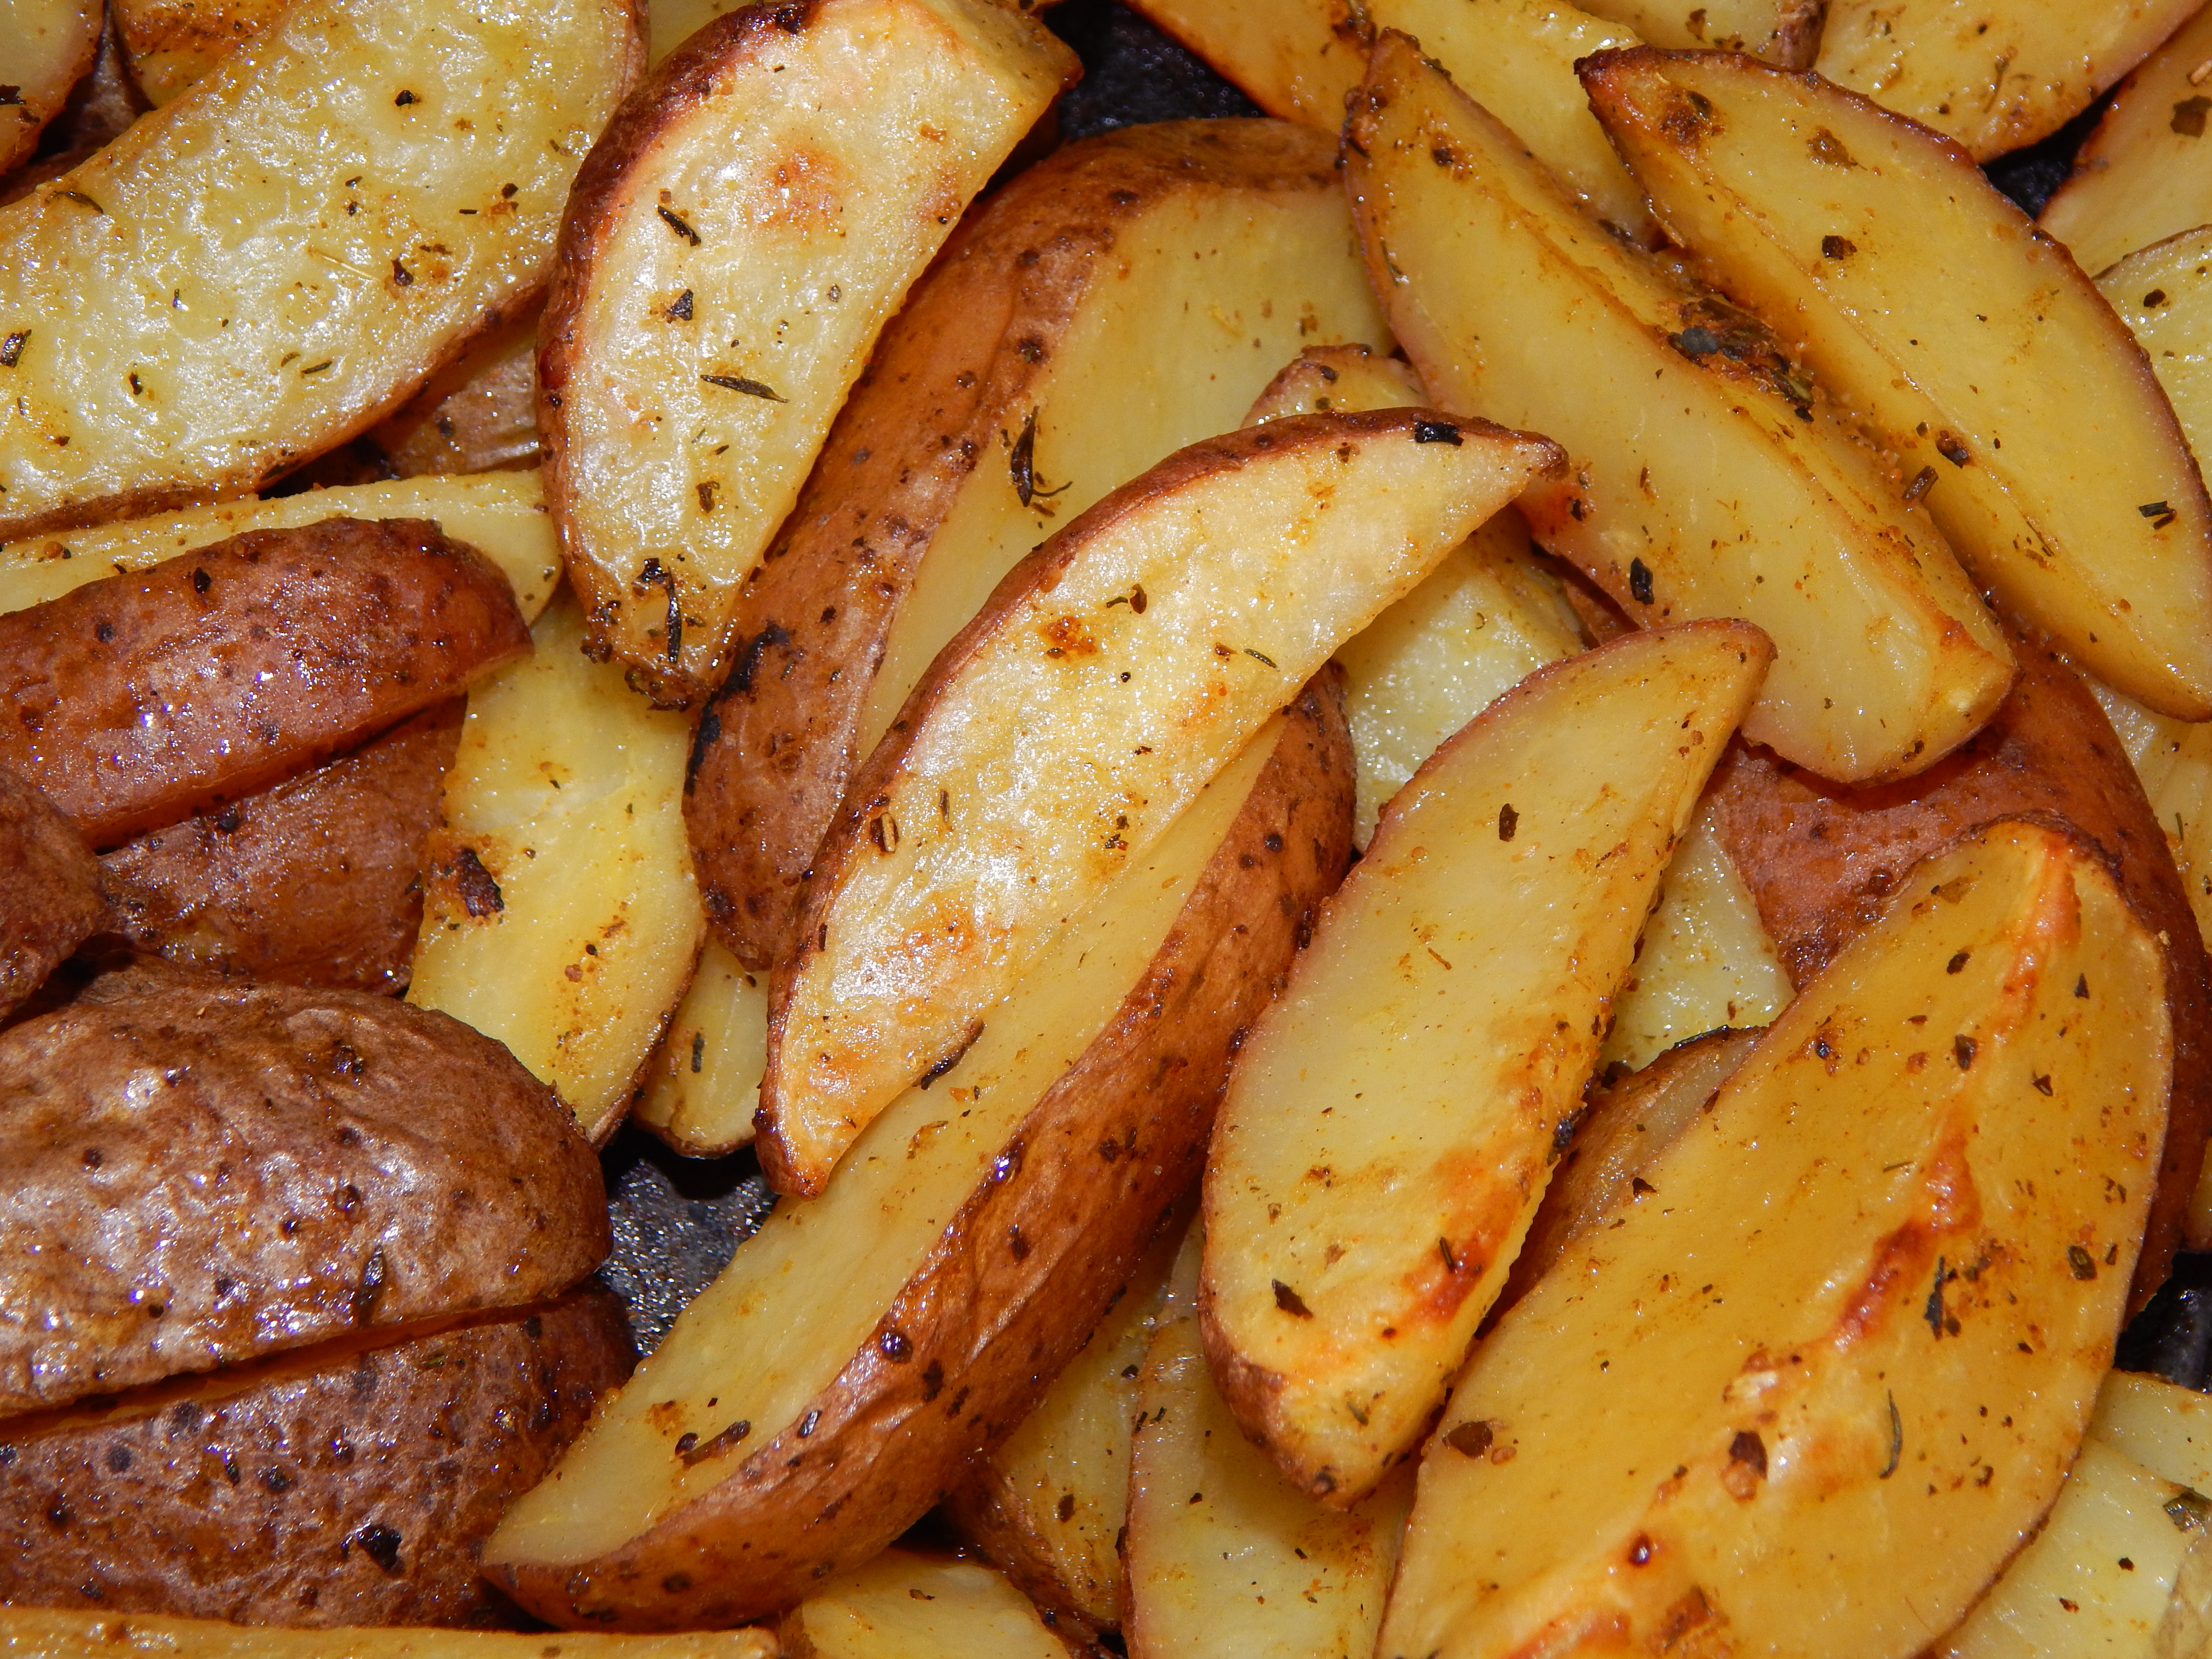
carnival, food, pancake, pancakes, festival, snack, pumpkin, holiday, traditional, tide, donuts, women, sweet, party, meal, delicious, dessert, street, cuisine, rustic, sugar, potato wedges, dish, side dish, potato, home fries, root vegetable